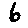
Label: 6